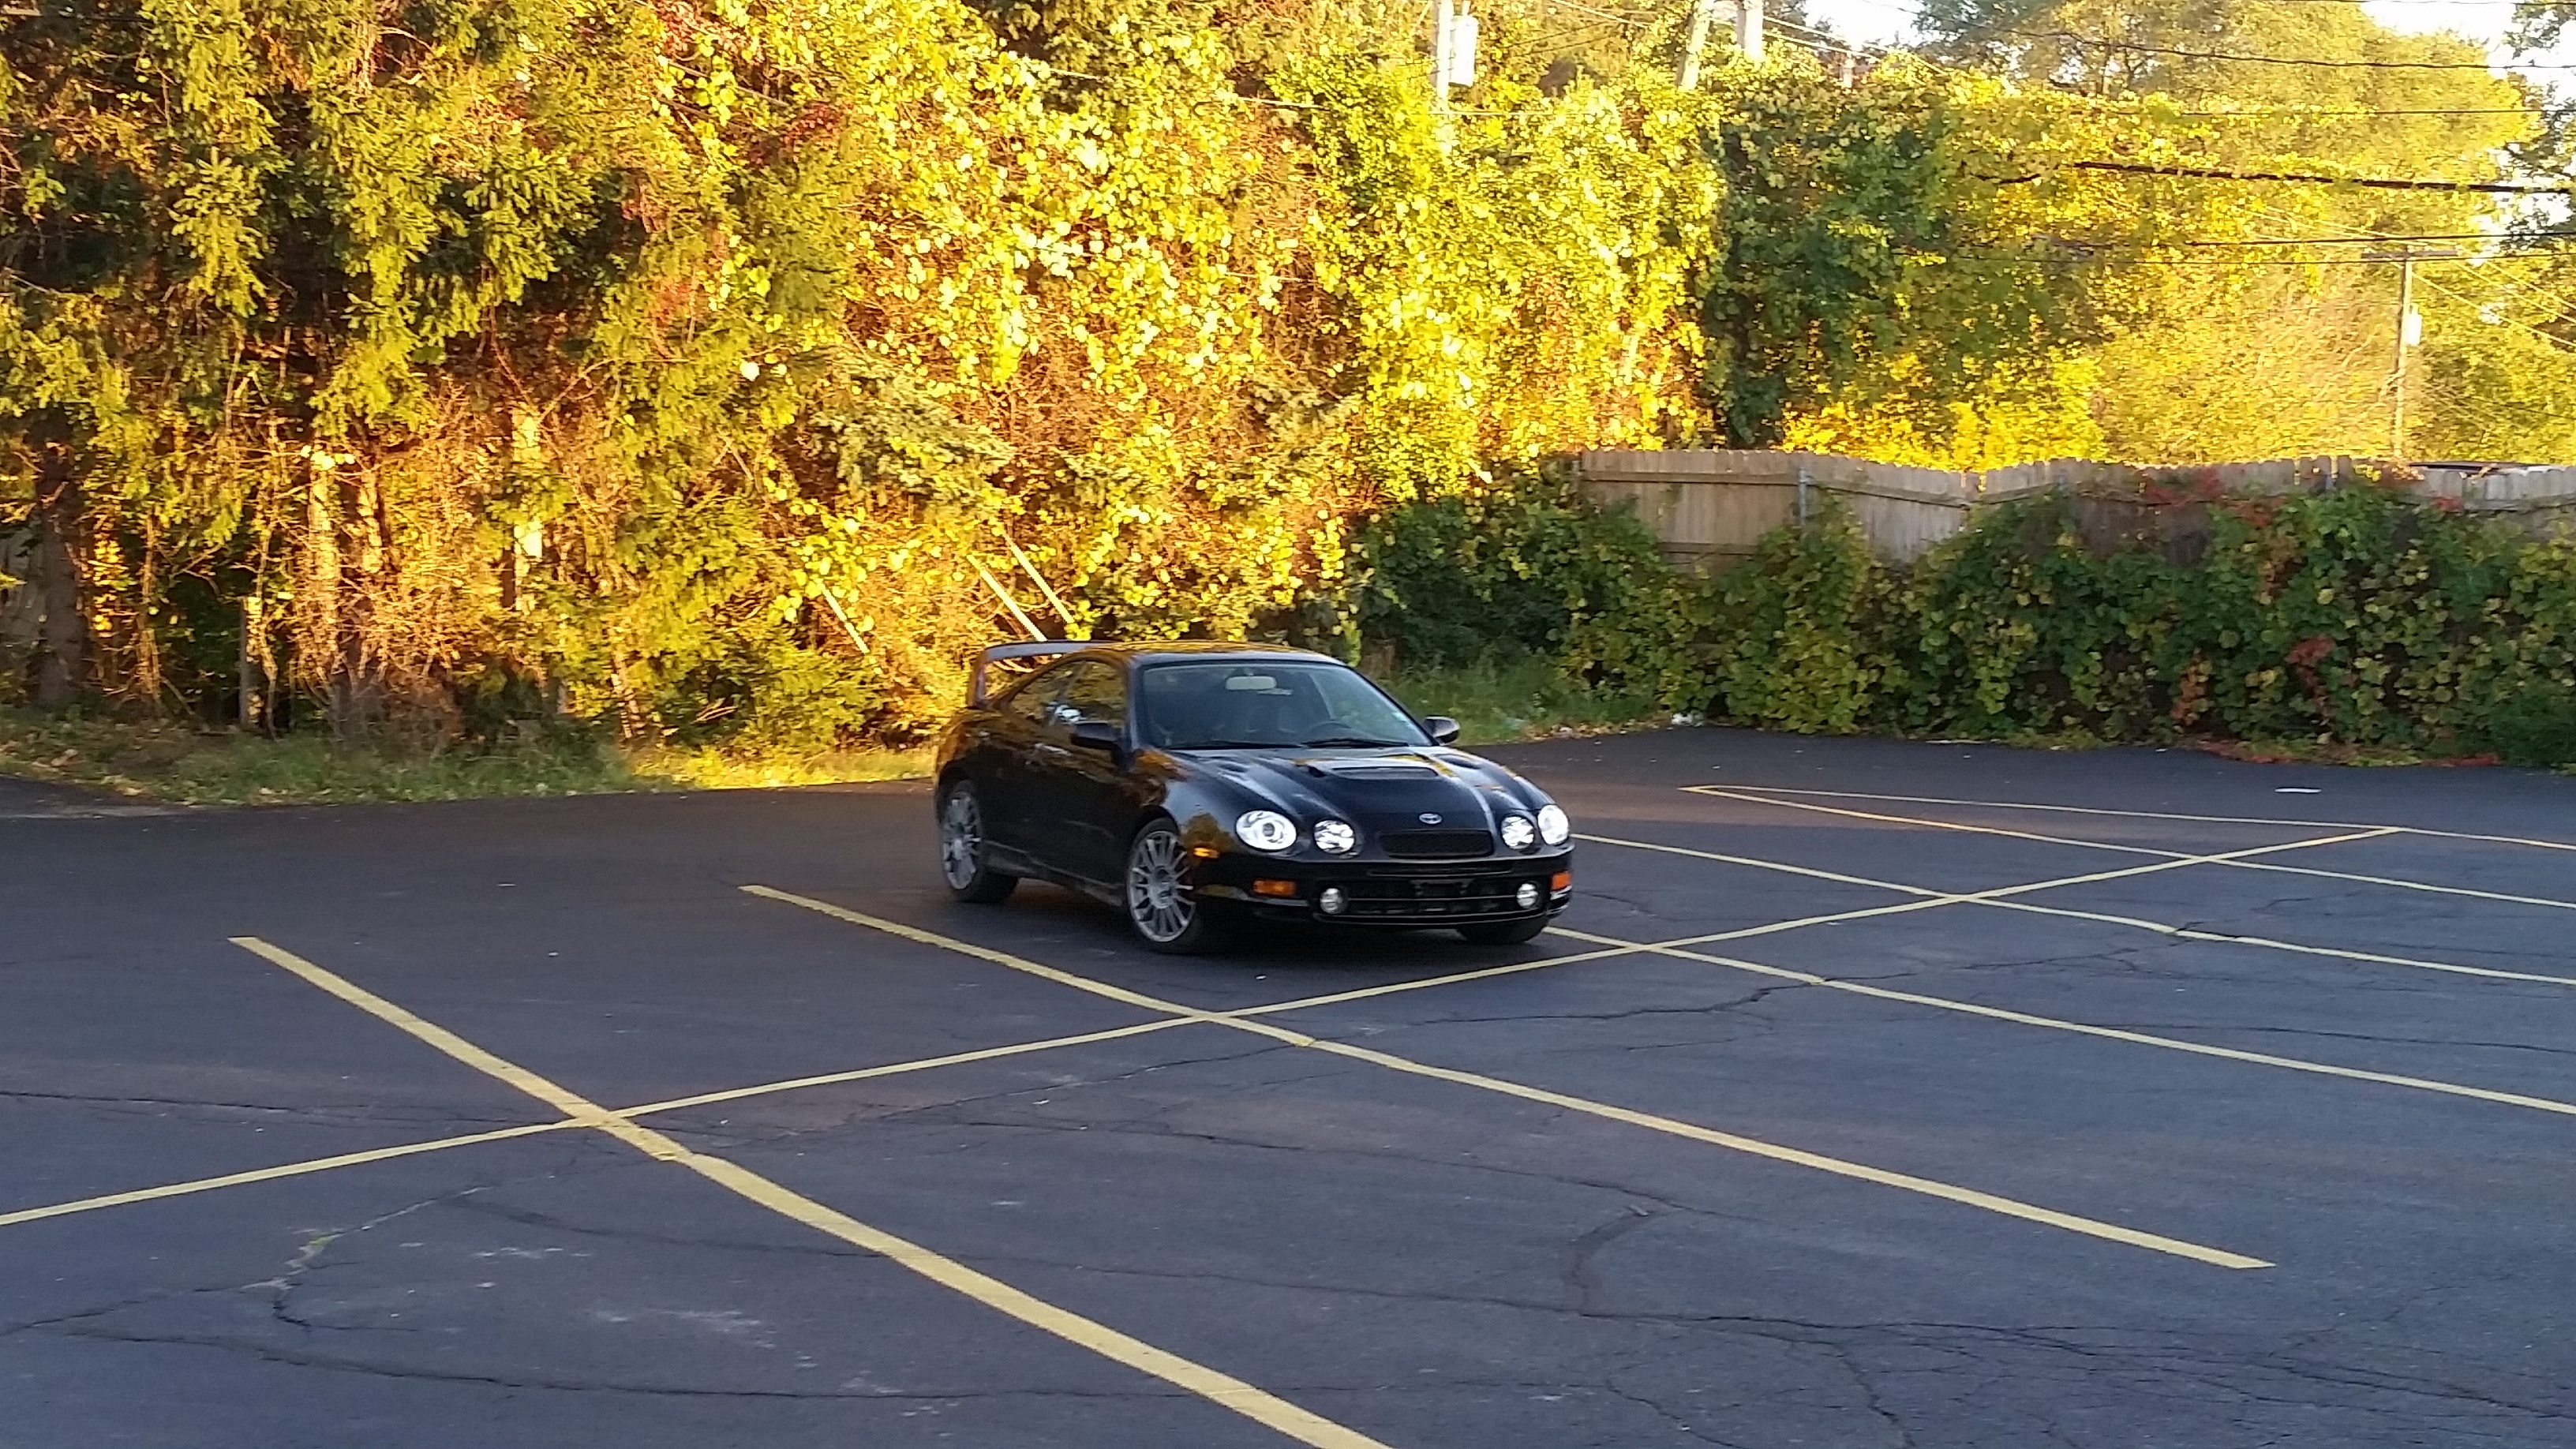
road, car, wheel, driving, parking, asphalt, vehicle, lane, parking lot, sports car, supercar, infrastructure, road surface, automobile make